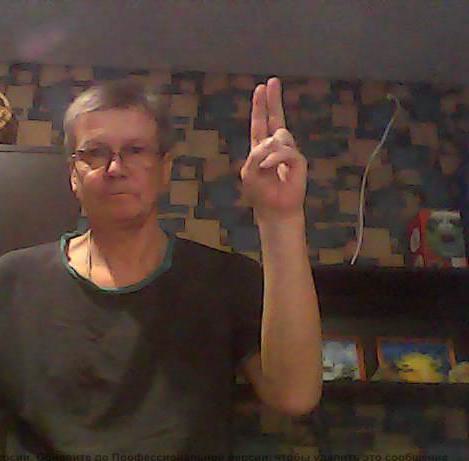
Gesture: two_up